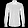
Label: Shirt